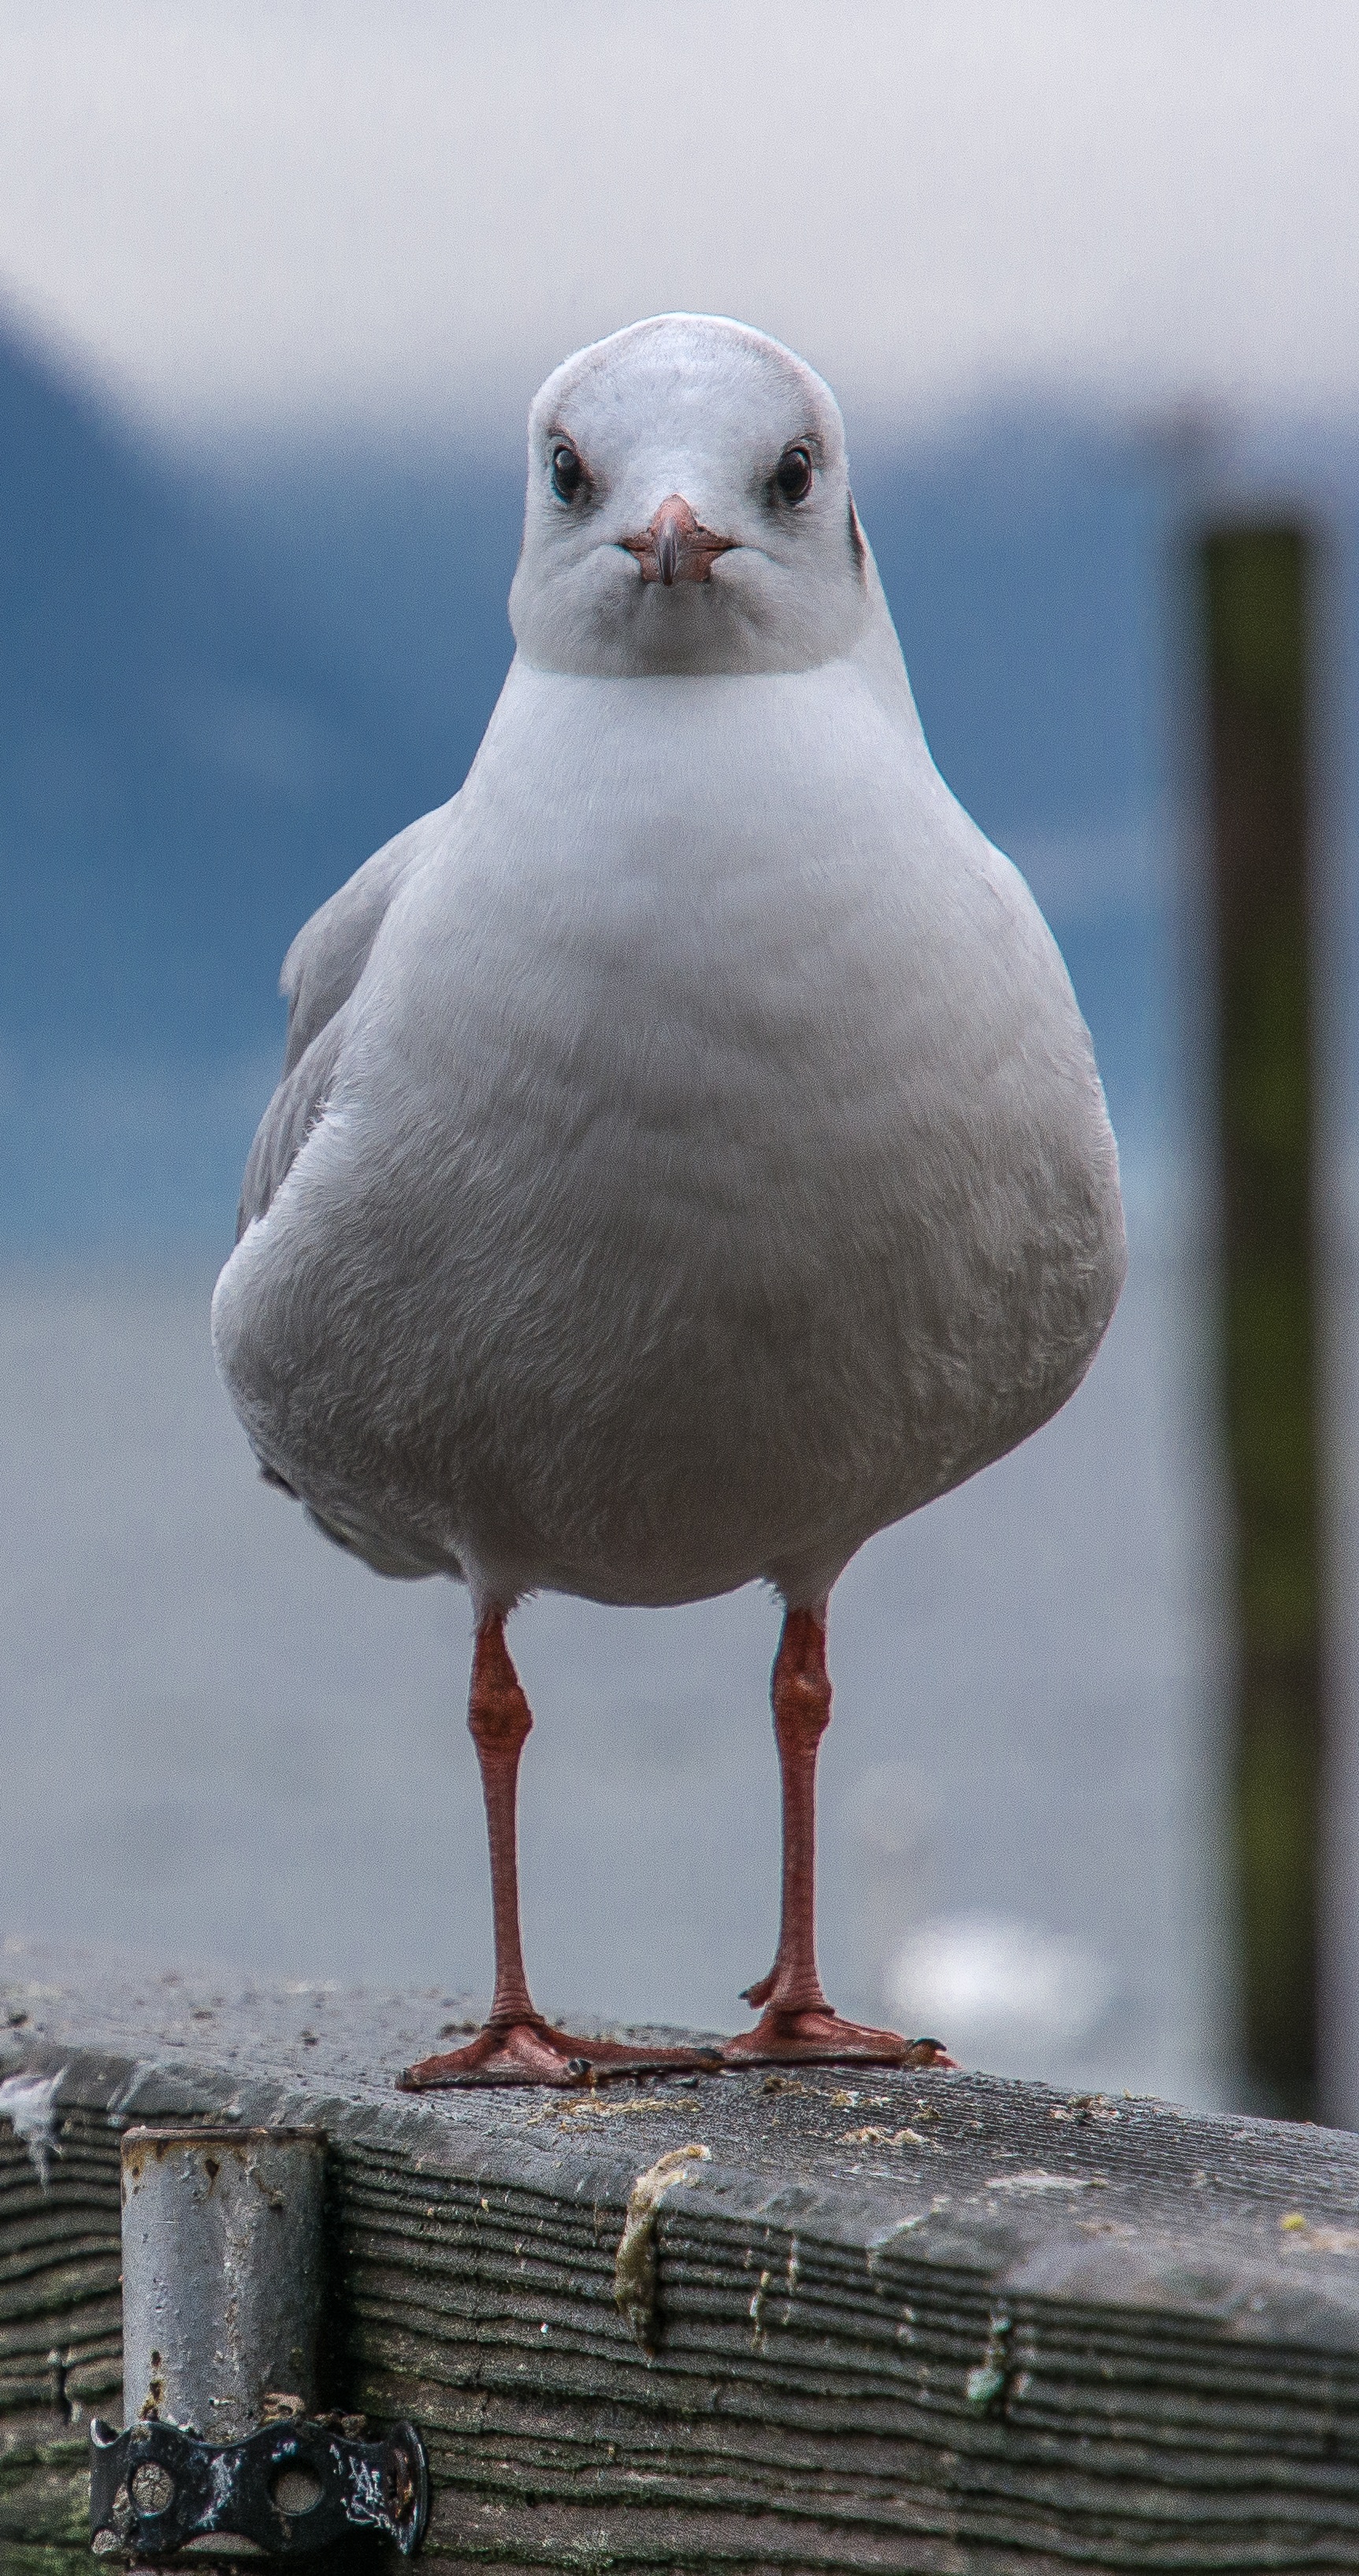
coast, water, nature, bird, lake, seabird, seagull, wildlife, swim, gull, beak, close, fauna, birds, vertebrate, waterfowl, water bird, seevogel, charadriiformes, european herring gull, stock dove